Killing of Irvo Otieno

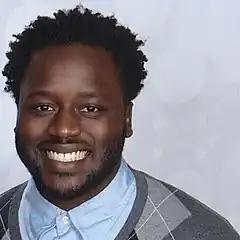

On March 6, 2023, 28-year-old Irvo Otieno died after he was restrained by Henrico County sheriff's deputies and hospital employees at Central State Hospital in Dinwiddie County, Virginia, near Petersburg. He was arrested on March 3 for a suspected breaking and entering, and was taken to the hospital three days later after he was found naked in his cell. A total of ten people, seven deputies and three hospital employees, were charged with second-degree murder in connection with Otieno's death.